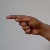
The image shows a hand gesture representing the letter 'G' in Indian Sign Language.